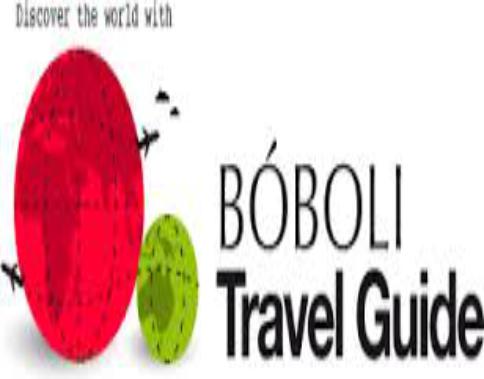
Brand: Boboli
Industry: Clothes